Freedom Square, Bydgoszcz

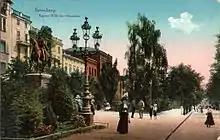
Freedom Square

The land square was formerly part of the garden of 17th century monastery , along with the area of today's park Casimir the Great. In 1835, the ( Verschönerungs – Verein zu Bromberg) founded on the east side of Gdańska Street a tree nursery tower grown to brighten up the eastern side of Gdanska Street. In 1854, a first and small square called the Place fodder (German: "Kannonenplatz") existed. In 1859, the square was extended to the south and planted with trees and greenery, the entire project being financed by Major General Helmut Carl Christian von Weltzien. In 1860, the square was named in his honor (German: "Weltzienplatz"). Nursery trees in the square still functioned for several years, however, their importance was gradually reduced to the benefit of surfaces on which were erected buildings, High School Nr.1 and a church.